Die with a Smile

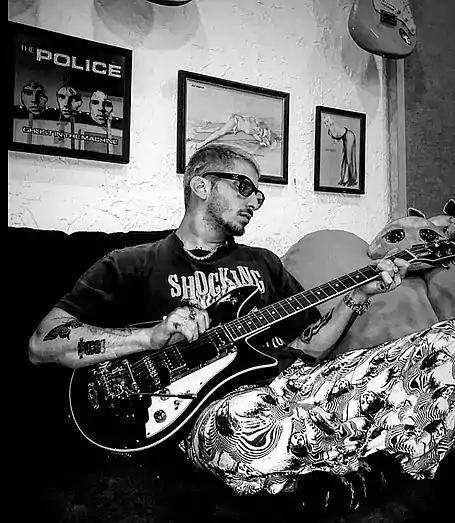
Andrew Watt, co-writer and co-producer of the song

"Die with a Smile" featured writing and producing credit from Gaga, Mars, Dernst "D'Mile" Emile II, and Andrew Watt, with additional writing on the track by James Fauntleroy. The song was written and recorded at Gaga's studio in Los Angeles in 2024. It has been labeled as a pop-soul and soft rock song, displaying the emotional style of a pop and soul ballad. "Billboard" Kyle Denis described the song as a soaring ballad that blends pop, soul, country, and rock. Critics found the sound to be influenced by 1970s soft rock. Joey Nolfi of "Entertainment Weekly" defined the song as a "spiritual sequel" to Gaga's 2018 single "Shallow".